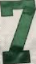
Number: 7